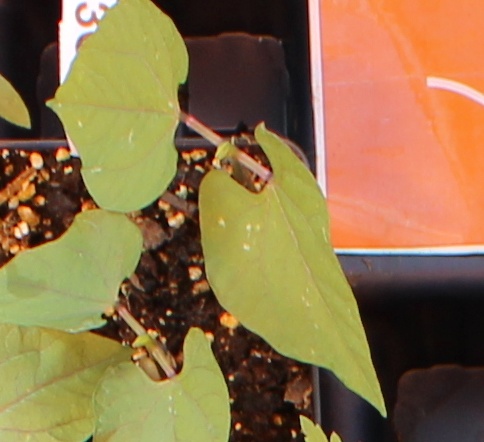
Label: Blackbean